History of Cincinnati

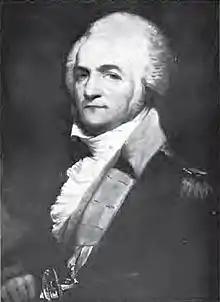
Winthrop Sargent

The frontier town had houses of ill-repute and a number of taverns, neither of which were regulated and were frequented by the fort's soldiers. Winthrop Sargent, the Northwest Territory Secretary beginning in 1787 and for a time was acting governor, found the city's residents were "licentious" and "extremely debauched". He issued a proclamation in 1790 to ban the sale of liquor to soldiers. There was not support, though, from the townspeople to regulate business at bordellos and taverns. He was "so despised by his own men that his home was the subject of artillery practice while he was away." A sheriff was hired and a court was established, but the sheriff was generally unable to maintain control within Cincinnati. This was due to drunkenness of the fort's soldiers and tensions with the Shawnee and other local Native Americans. Often the military established martial law to maintain order.